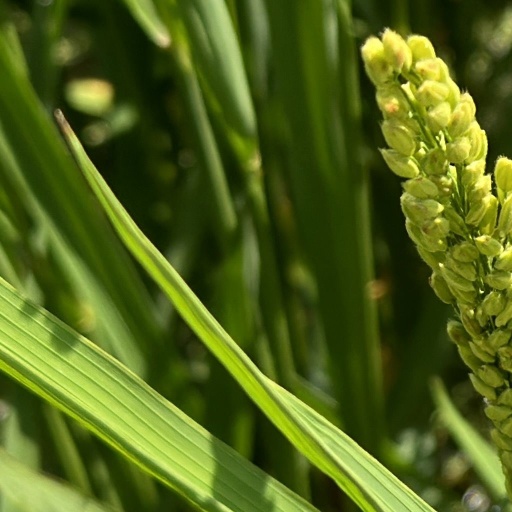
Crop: rice